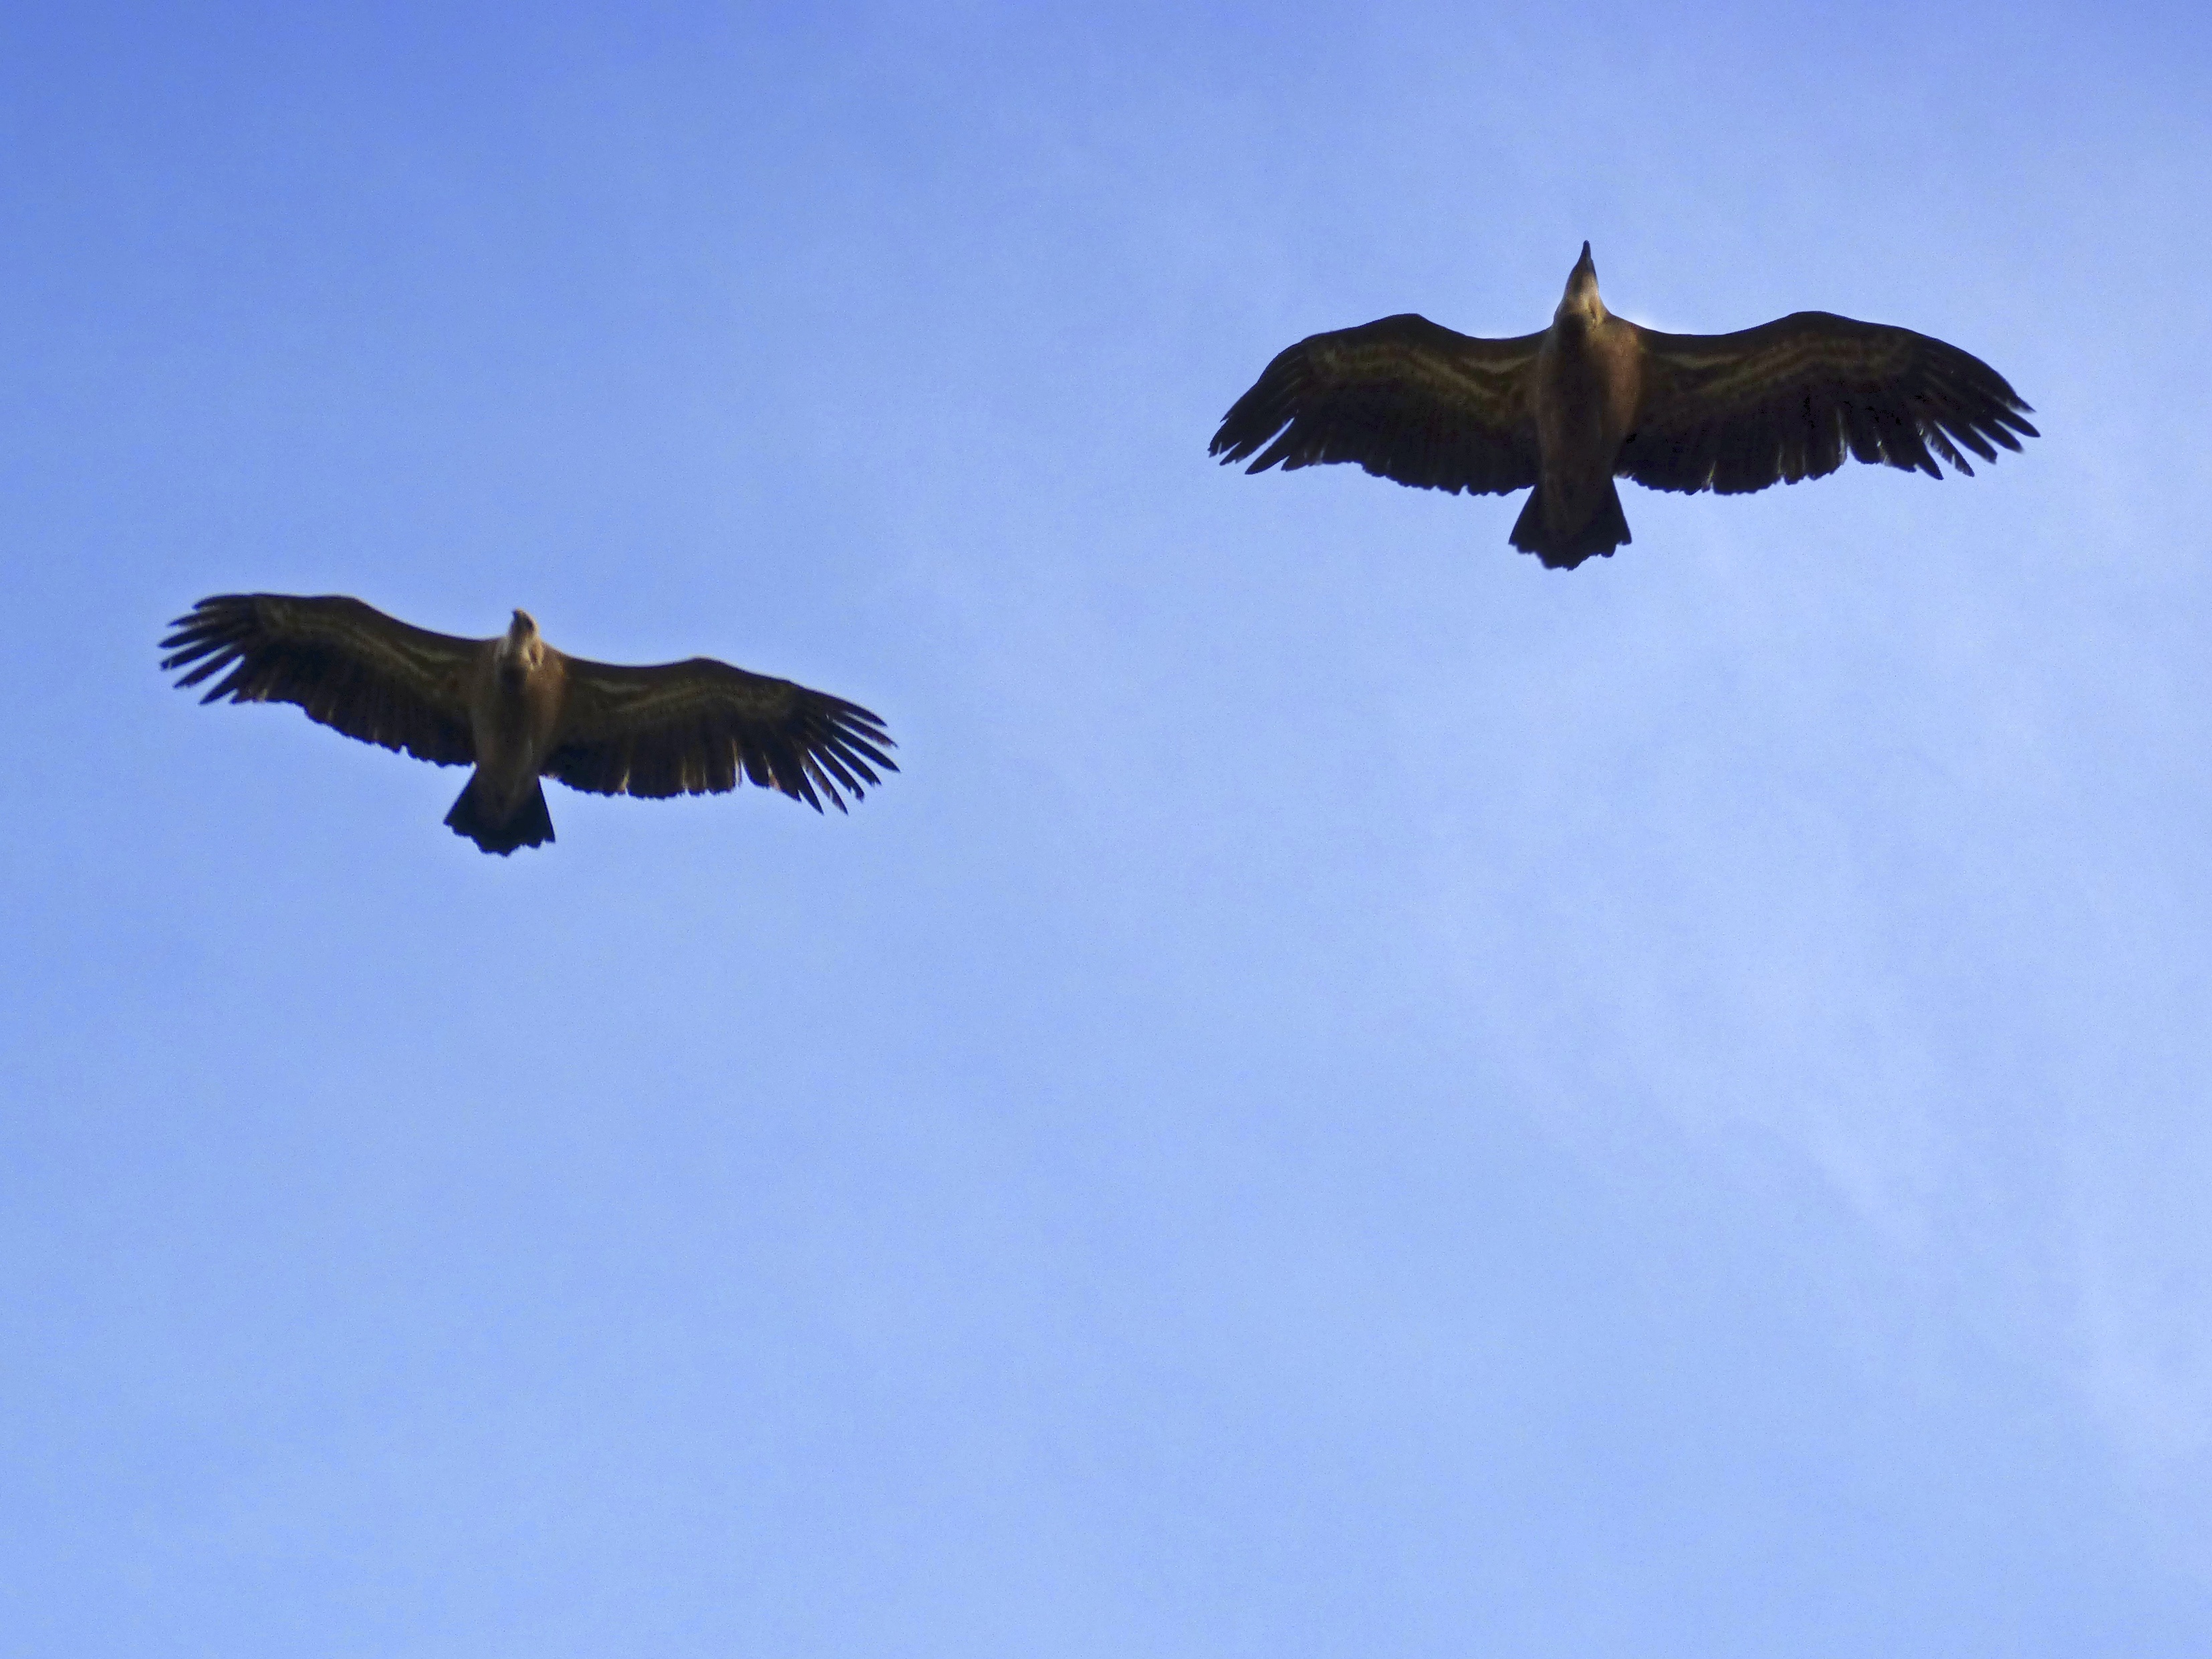
bird, wing, sky, beak, flight, eagle, bird of prey, bald eagle, birds, vertebrate, vulture, condor, vultures, accipitriformes